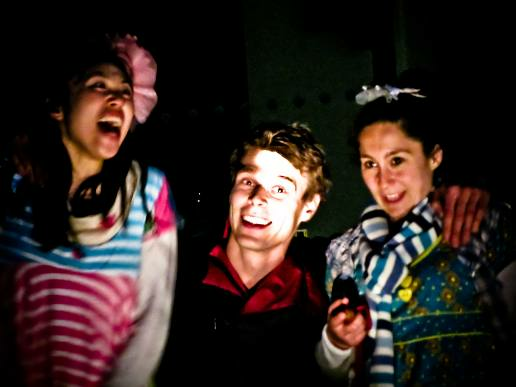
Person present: Yes